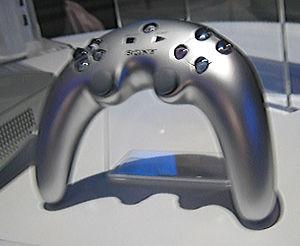
La PlayStation 3 est une console de jeux vidéo de septième génération commercialisée par Sony. Elle est sortie le 11 novembre 2006 au Japon, le 17 novembre 2006 en Amérique du Nord et le 23 mars 2007 en Europe. Elle succède à la PlayStation 2, et concurrence la Xbox 360 de Microsoft ainsi que la Wii de Nintendo.